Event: Nepal Earthquake
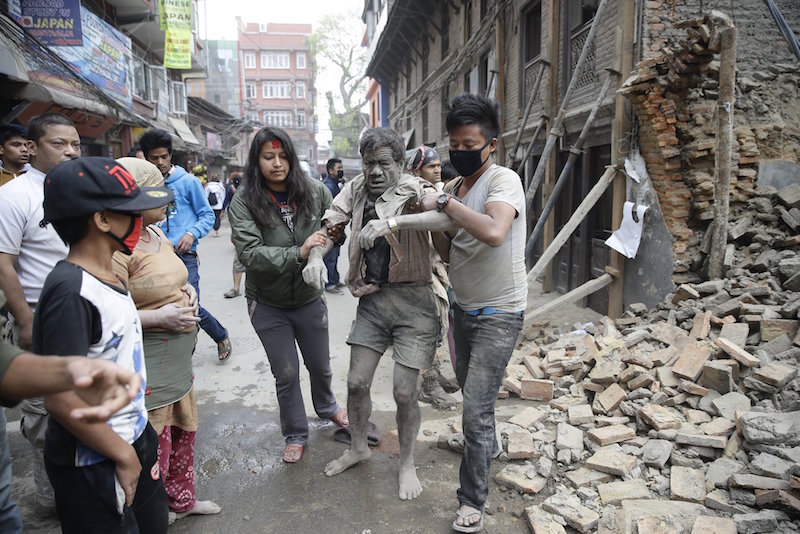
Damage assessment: damage